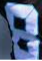
Number: 8